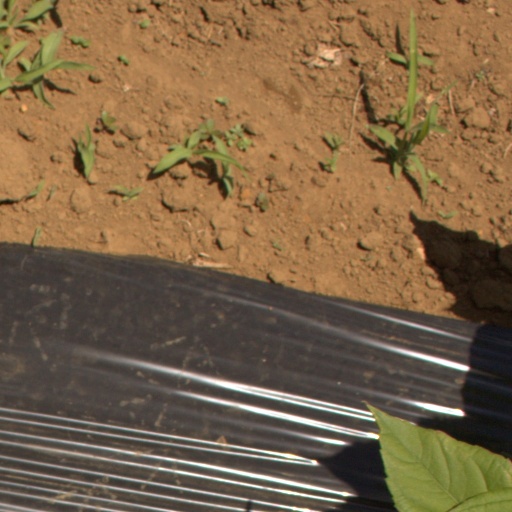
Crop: Jerusalem artichoke